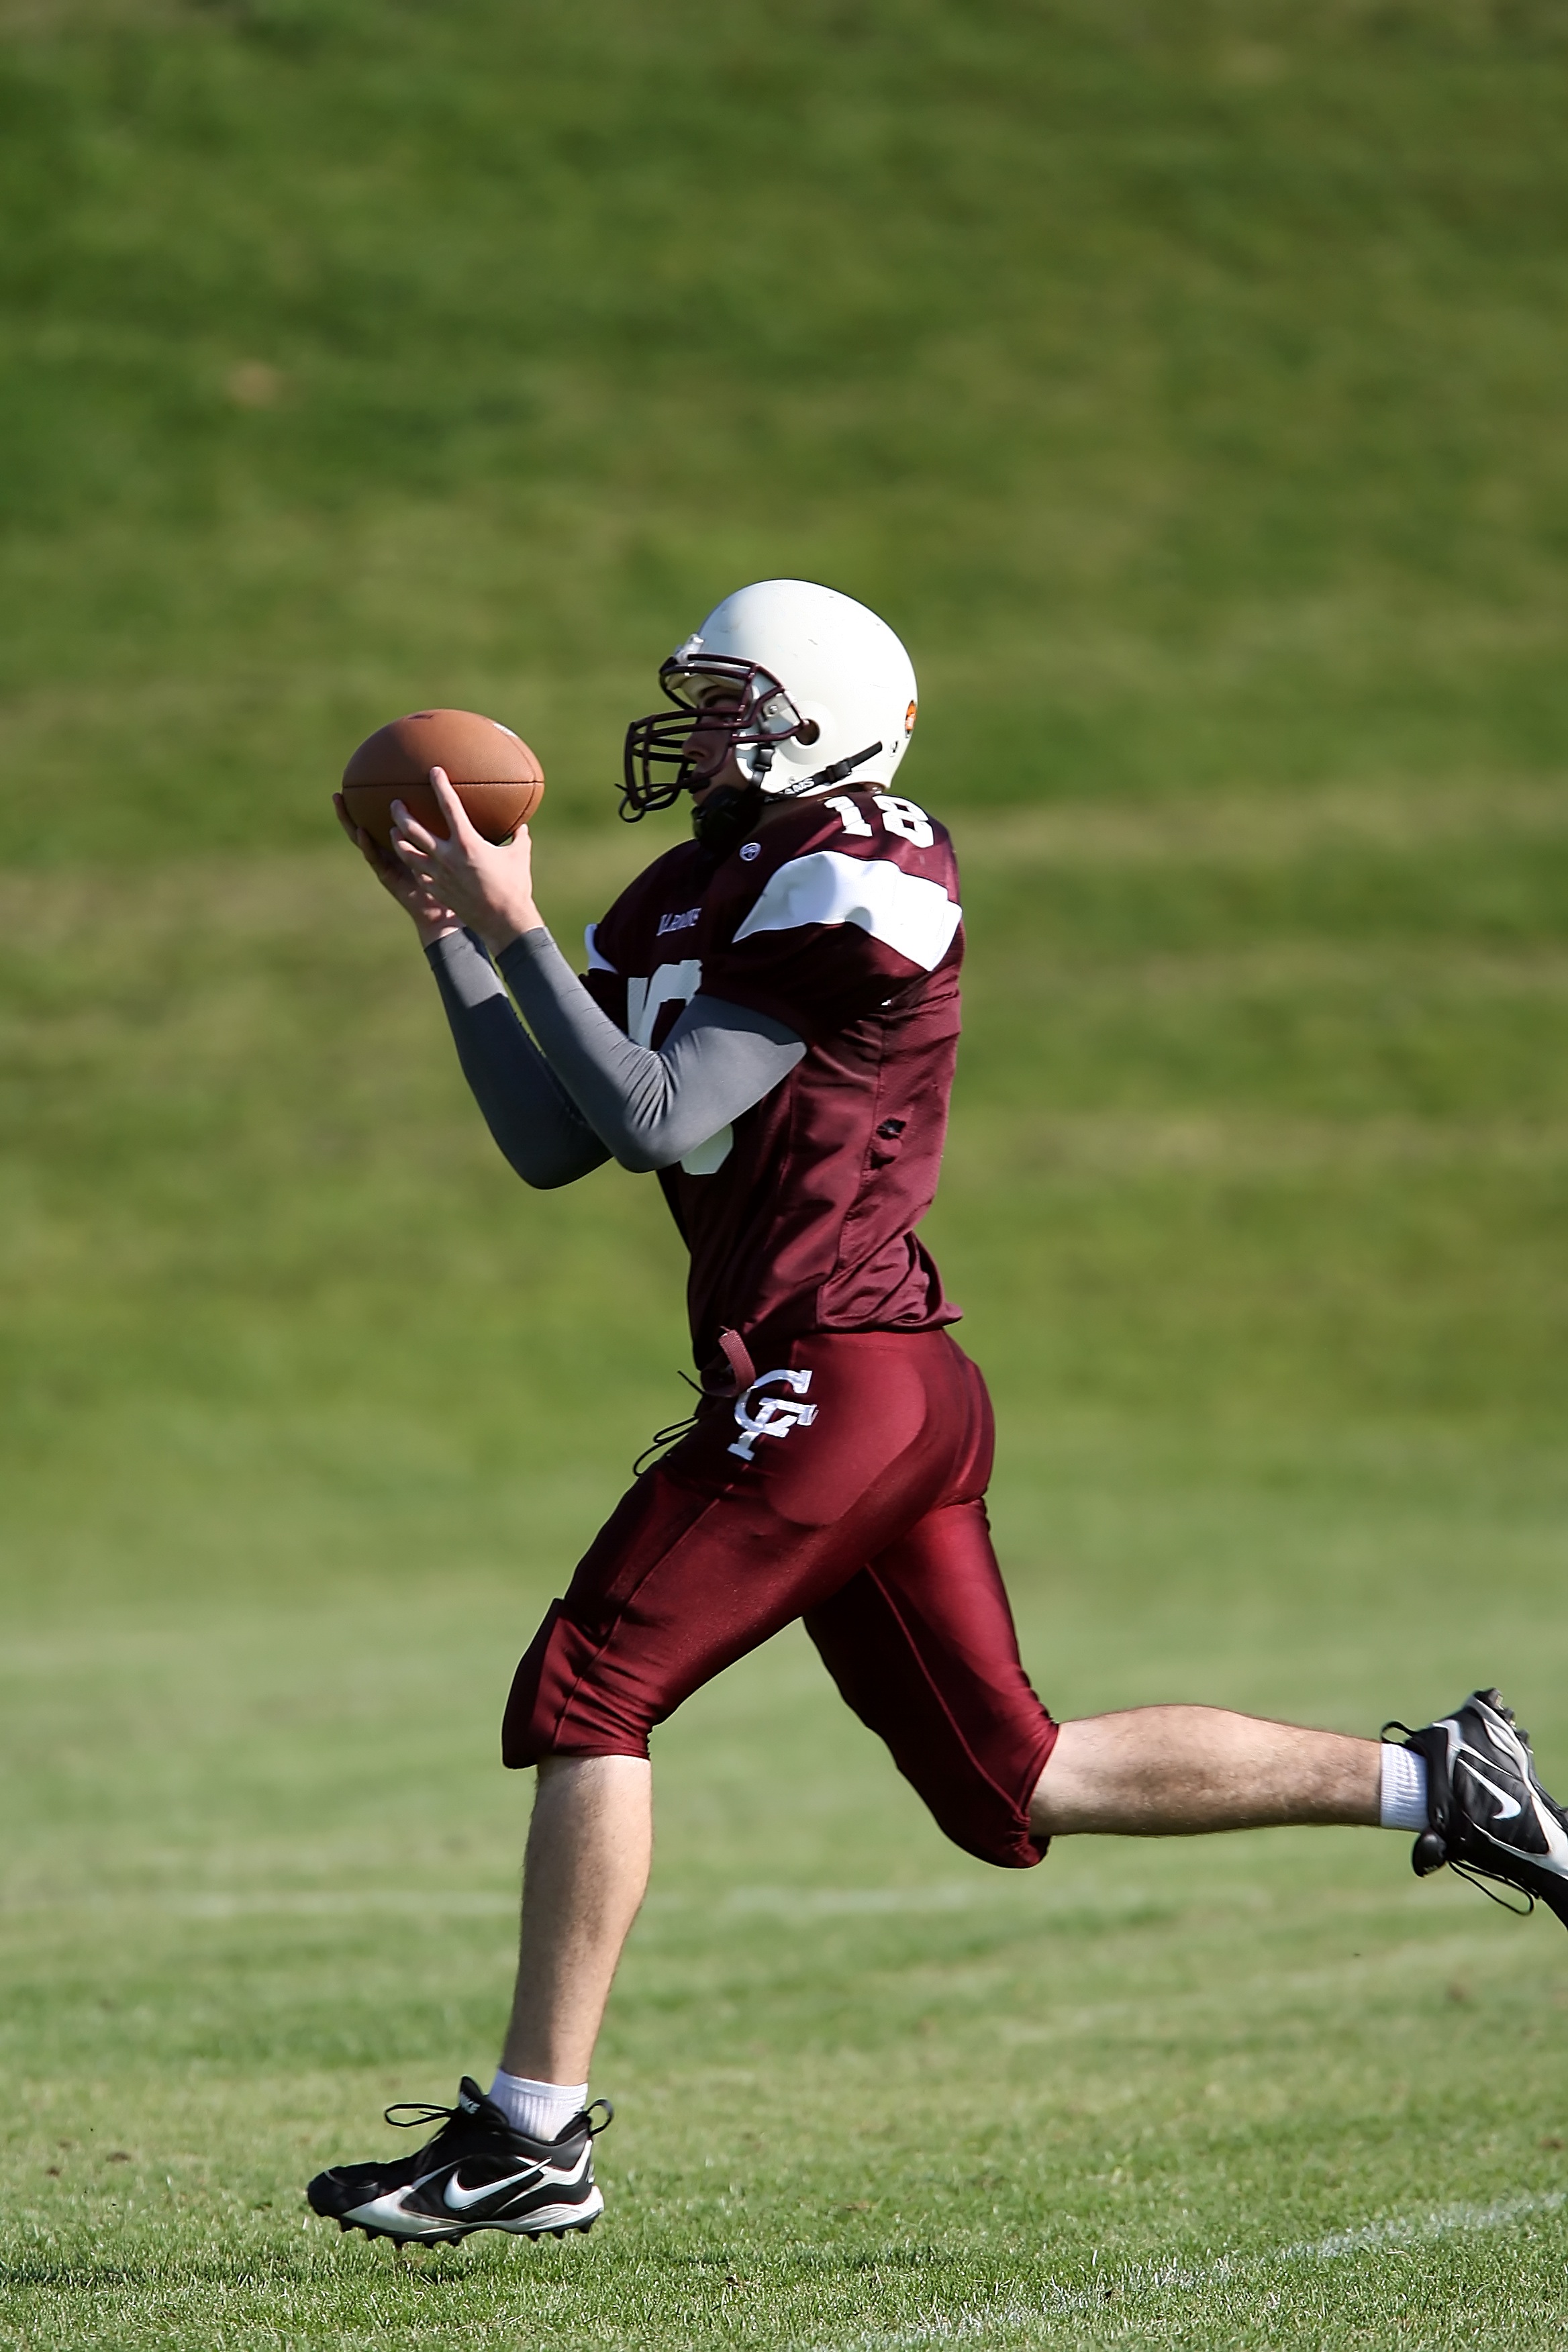
sport, game, play, action, soccer, football, player, american football, sports, helmet, canadian, ball, uniform, catch, receiver, tackle, football player, american football player, ball game, football game, scoring, team sport, baseball positions, gridiron football